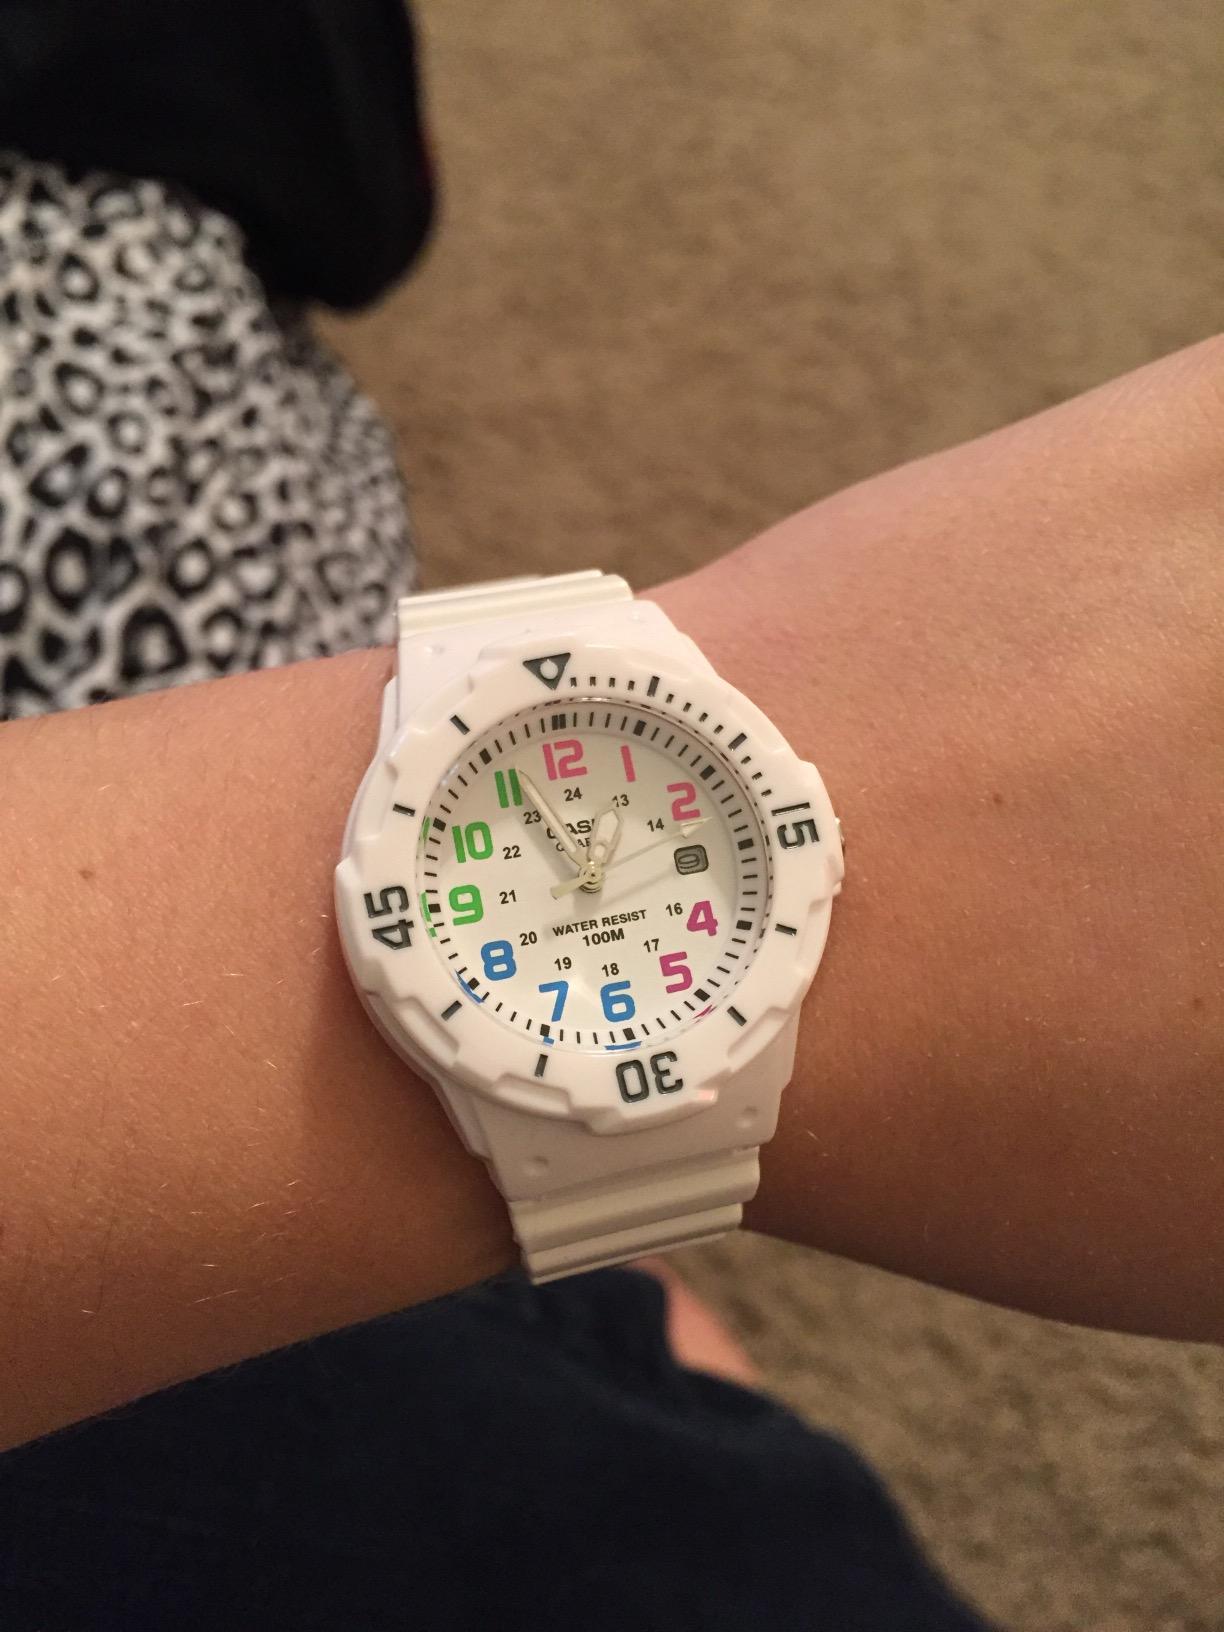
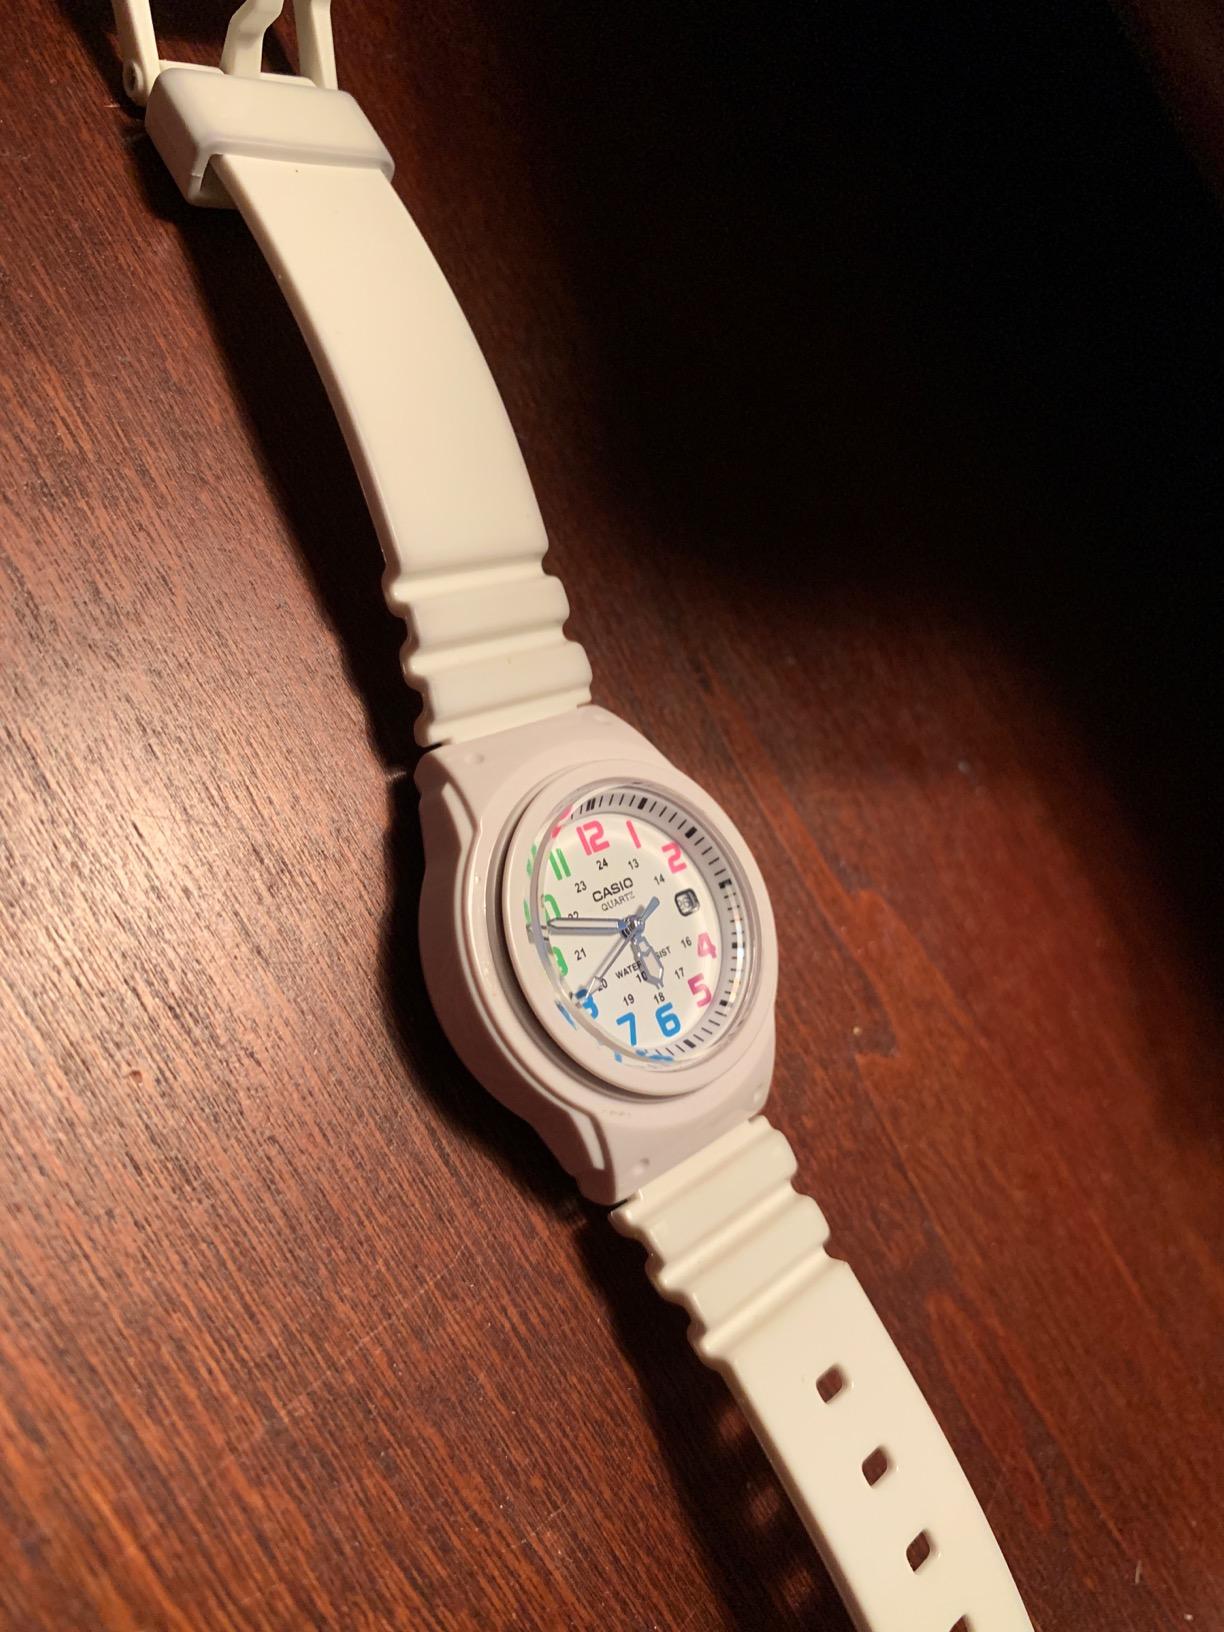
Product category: accessories_watch
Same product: yes